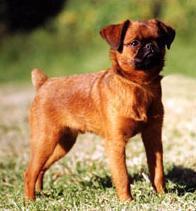
Brabancon_griffon